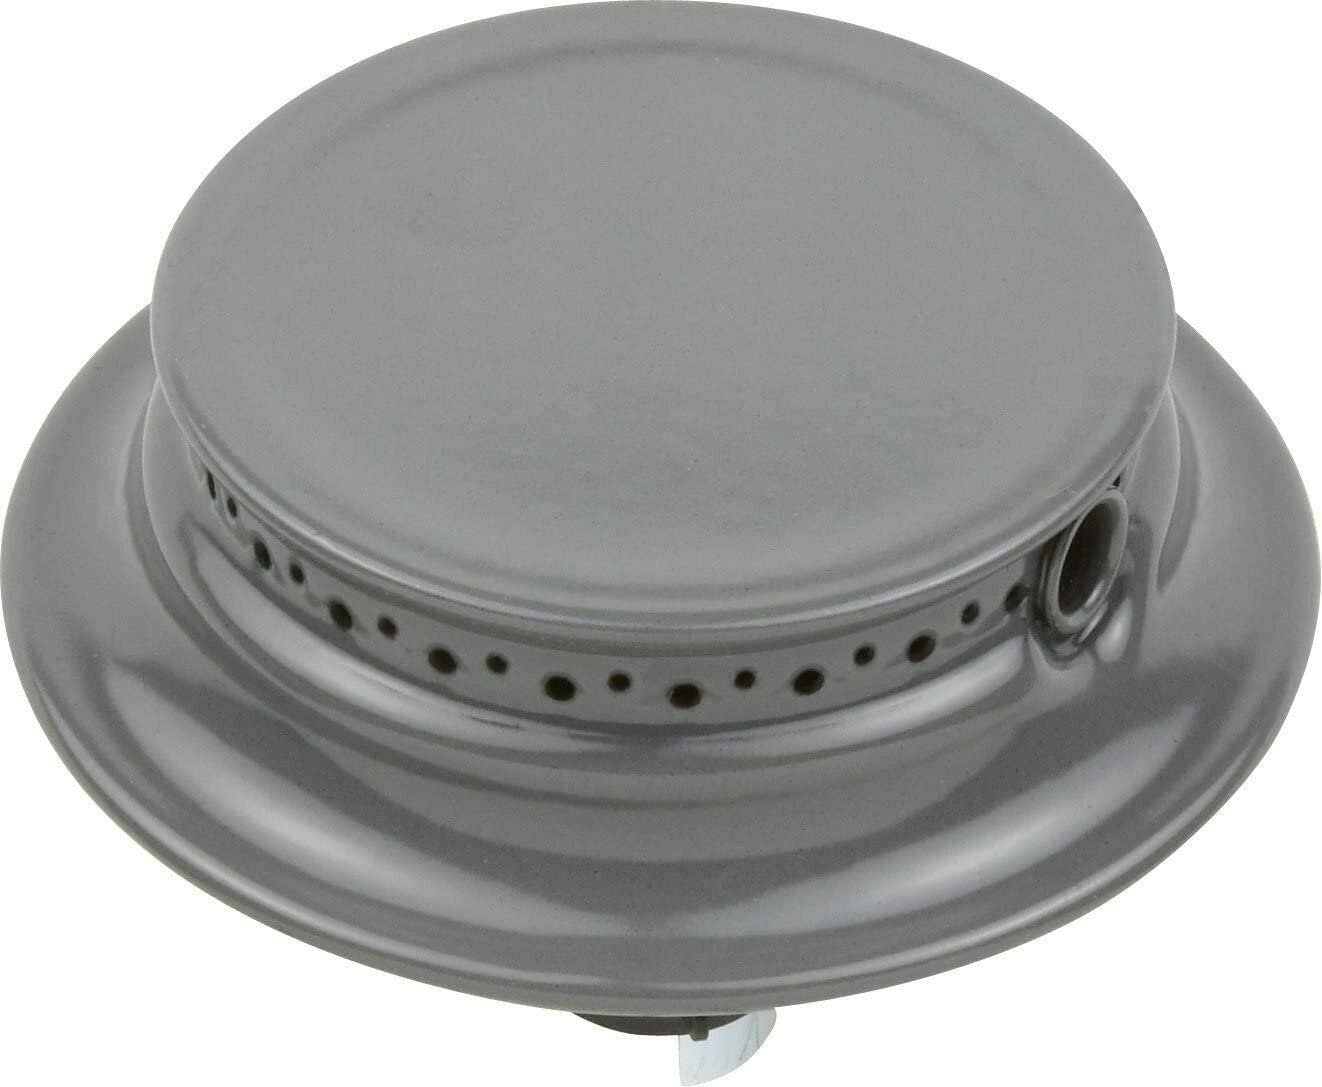
Global Solutions - Range Surface Burner Assembly EAP11741733 - PD00003456
Brand: Global Solutions USA
Global Solutions USA Range Surface Burner Assembly Part Number EAP11741733 replaces CRG7500AAE JGR8750ADW MGR5755ADW Compatible with Whirlpool Maytag KitchenAid Jenn-Air Amana Magic Chef Admiral Norge Roper and others This is not a Whirlpool OEM product. Use of the Manufacturers trade names and logos are the registered trademarks of their respective owners. Any use of the Manufacturers brand name, part numbers or model designation for this product is made solely for purposes of demonstrating and for identification compatibility and are displayed for descriptive purposes only. Use of them does not associated with, imply any affiliation or endorsement by any manufacturer. Compatible with CGS3760ADW 3127WTV 8351VV CGR3740ADW 6498VTV 8241RV MGR5770BDW CGR3742BDW FCG20500W 3468VRV MGS5870ADW PGR5715BDW CBR3765AGC JGR8850BDW MGR4410BDW MGR5870ADW 3115PUV 3468VTV 3488VVV CGR3740BDW CGR3760ADW CGR3760BDW CPM9841A689DG ABR3740AGW CCG2421W CG34700ADV CG34700BDV CHG9800AAE CRG9800AAE DCF3315AW JGR8750BDW MGR4450BDW C31315VBV CRG7500CAE FCG20600W MGR5720ADW MGR5755BDW 3488VTV 34MN-3TKVW-EV 7498VTV 8361RV CG3177VRV CG3177VUV CKM9641W589RGC CSG7000BAE CSG9000BAE FCG20100W FCG20510W MGC5430ADW MGR4410ADW MGR5775ADW MGR5880BDW 31315VAV 31315VBV 3187VRV 8341VV C31113WAVP CCG2521W CG3478VVV CKM9641W580RW CM9641W590R CRG9800BAE CRG9800CAE FCG2042W GA3488VVV GM3167WUV H3478VVV JG3127WTV MBR5750AGW MGR4450ADW MGR5780BDW 24MA-7CKXWV8 24MN-7CKXWV8 31315WAV 3167VTV 3167VUV 3187VTV 3187VUV 32315VAV 3488VRV 3488VVS-N 34MA-3TKVW-EV 34MA-5TKVW-EV 34MN-5TKVW-EV 68-2534-40 68-2558-40 68-255850 68-2563-87 68-2593-80 68-2593-81 68-2593-87 687AM-TKSAW 687WM-TKSAW 7498VAV 7498VRV 7498VVV A3488VRV and more Fast and easy to Install - Kit Was Specialized to Fit For Most Top Brand Range No Questions Asked Money Back Guarantee. Proud USA Based Company. GLOBAL Grade Premium Surface Burner Assembly - Meets or Exceeds OEM Specifications Quality. Comes Brand New in Original Retail Packaging Global Solutions USA Range Surface Burner Assembly Part Number EAP11741733 replaces CRG7500AAE JGR8750ADW MGR5755ADW Check Description for Model Compatibility. Compatible With Most Whirlpool Range including MGR5750ADW 31213WAV MGR5770ADW CGR1420BDW 3468VVV PGR5710BDW MGR4452BDW CGR3742CDW MGR5710ADW MGRH752BDW MGR5729ADW MGR4411BDW CSG9000CAE JGR8850ADW PGR4410BDW CHG9800BAE PGR4410CDW 6498VRV C31113WAV MGS5770ADW 6498VVV CRG9700CAE MGR5730BDW Compatible with Whirlpool Maytag KitchenAid Jenn-Air Amana Magic Chef Admiral Norge Roper and others
Category: Home & Garden > Kitchen & Dining > Kitchen Appliance Accessories > Cooktop, Oven & Range Accessories